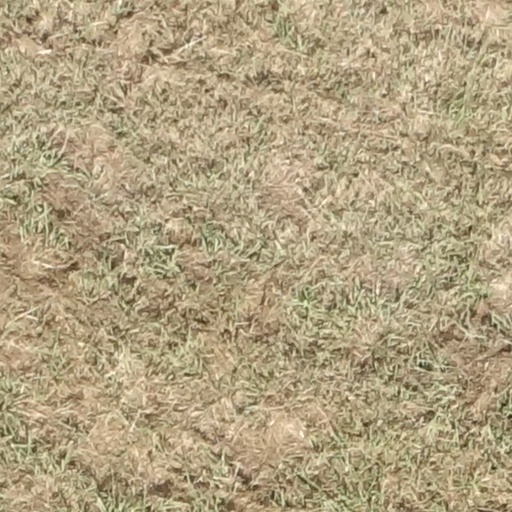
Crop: sorghum